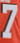
Number: 7